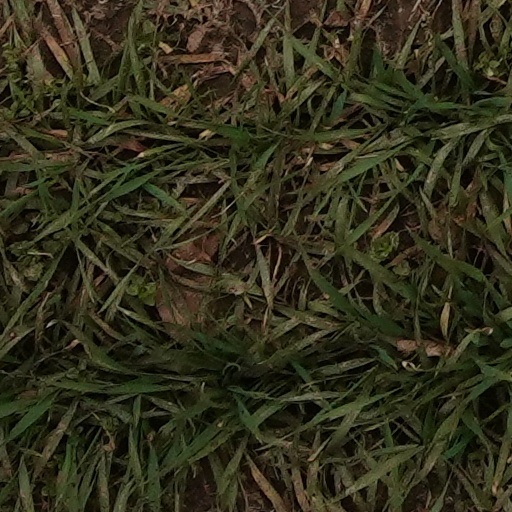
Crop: wheat